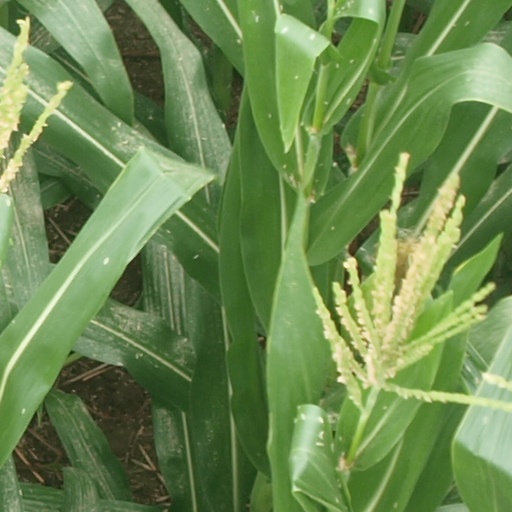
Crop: maize; corn